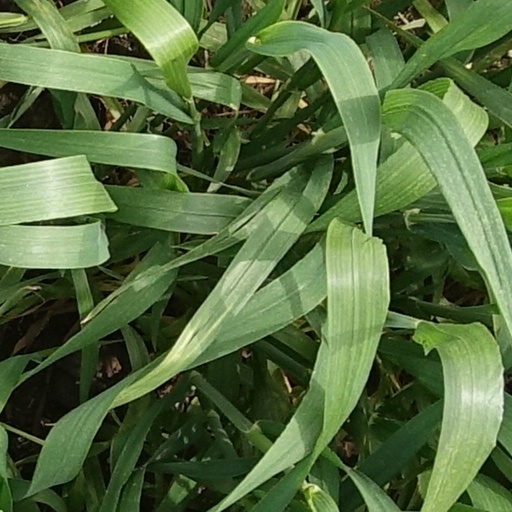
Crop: wheat